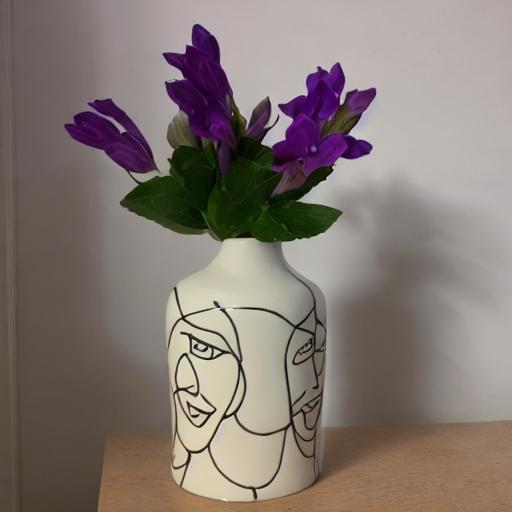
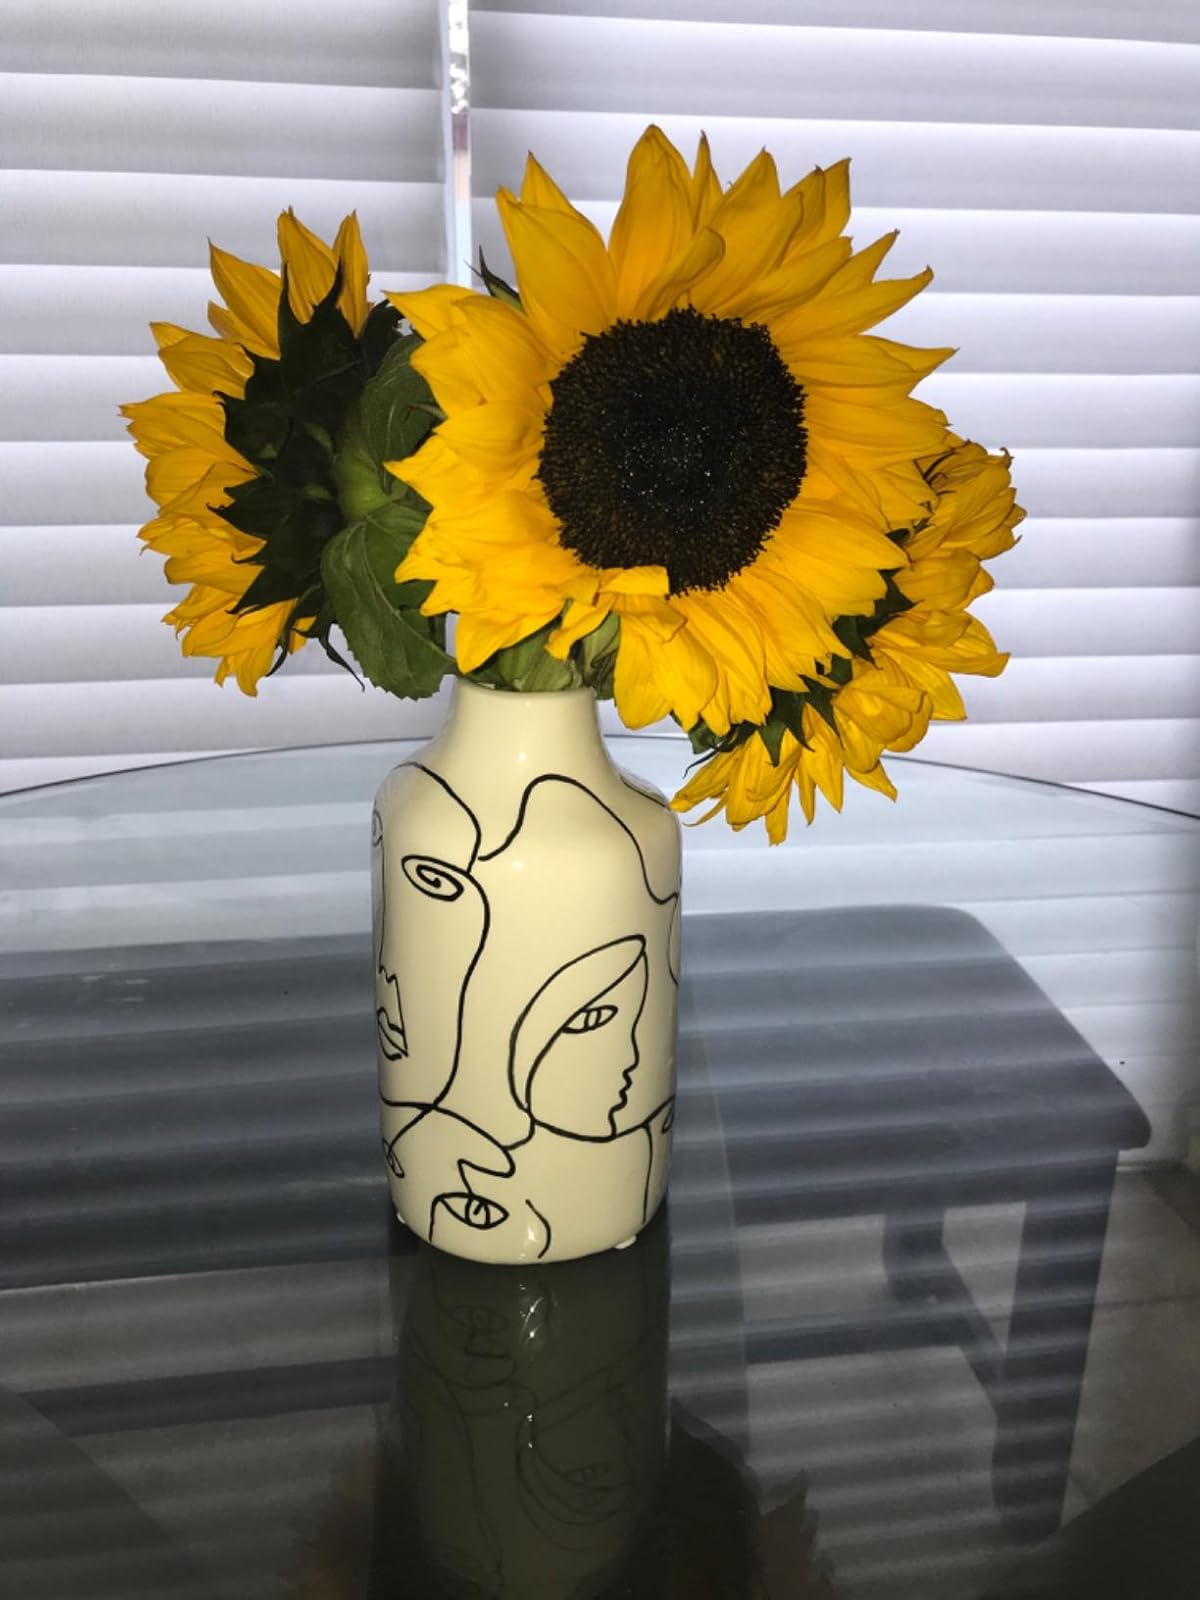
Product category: vase
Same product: no